George Sergienko

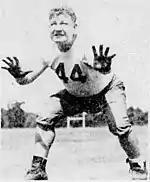
George Sergienko, 1945

George Sergienko Jr. (May 22, 1918 – December 4, 1993) was an American football tackle.